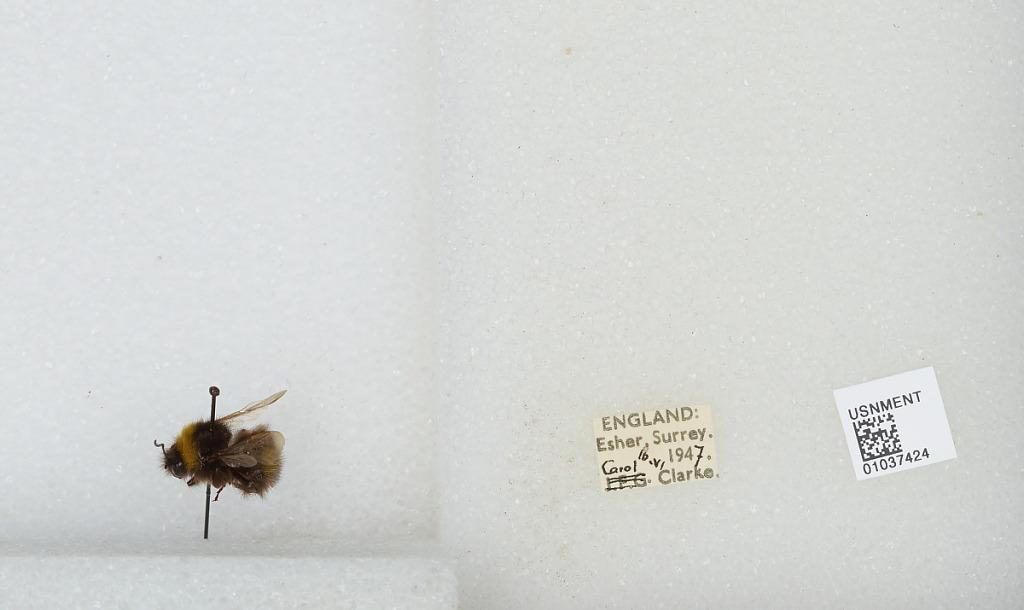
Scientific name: Bombus (Pyrobombus) pratorum (Linnaeus)
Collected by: C. Clarke
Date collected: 1947-6-10
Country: United Kingdom
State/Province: England
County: Surrey
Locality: Esher
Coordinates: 51.3691, -0.365